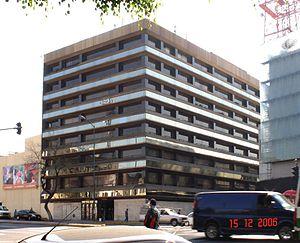
Televisa est une entreprise multimédia mexicaine, la plus importante d'Amérique latine et du monde hispanique. Le nom Televisa est la contraction de Televisión Vía Satélite.